Myron Charles Taylor

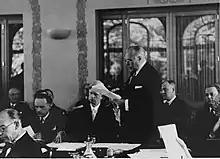
Myron Taylor addresses the Évian Conference

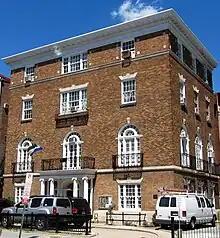
Taylor's former residence in Washington, D.C.

In July 1938 he represented the U.S. at the Évian Conference in Évian-les-Bains, France, which convened at the initiative of U.S. President Franklin D. Roosevelt to discuss the issue of increasing numbers of Jewish refugees fleeing Nazi persecution leading up to the onset of World War II.